Roman Catholic Diocese of Malolos

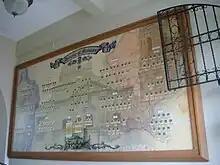
Diocese of Malolos' present Organizational chart photo in the convent.

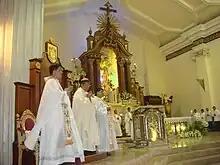
The Diocese's fourth Bishop José Francisco Oliveros, in a solemn Mass at the Malolos Cathedral.

In 2004, Jose Francisco Oliveros, then Bishop of Boac, replaced Bishop Tirona, who would later be assigned as Prelate of Infanta and then Archbishop of Caceres. Oliveros became Apostolic Administrator sede vacante before assuming office. It was in his term that the Diocese of Malolos prepared for its Golden Jubilee. During his time, the diocese was divided into four ecclesiastical districts (West, East, South and North).